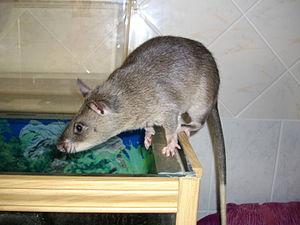
Apsilia, notre cricetomys gambianus (rate de gambie)
Le mot « rat » est un nom vernaculaire ambigu qui peut désigner, en français, des centaines d'espèces différentes dans le monde de mammifères rongeurs omnivores, dont la queue est nue, les dents tranchantes et le museau pointu. Les rats sont le plus souvent de la famille des Muridés ou, de façon plus restrictive, du genre Rattus, lequel regroupe les espèces les plus communes : Rattus rattus, le rat noir, et Rattus norvegicus, le rat d'égout, qui a donné le rat domestique en élevage. Néanmoins, par analogie, le terme désigne aussi quelques espèces de rongeurs qui ne font pas partie de la famille des Muridés, comme le Rat palmiste, le Rat-chinchilla, etc.
La cricétomiculture ou élevage du cricétome désigne l'élevage des cricétomes. L'espèce principalement élevée est le Cricétome des savanes. La cricétomiculture a pour objet principal la production de viande à destination de l'alimentation humaine. Ce mini-élevage se pratique surtout en Afrique de l'Ouest et en Afrique centrale.
Le cricétome des savanes, appelé localement « gafiya » ou encore « kancóoli » et de manière impropre « rat de Gambie » ou « rat géant », est un grand rongeur subsaharien de la famille des Nesomyidae, appartenant au genre Cricetomys. À l'image de l'aulacode, ce gros rongeur fournit une viande très prisée des populations ouest-africaines. L'espèce est en voie de domestication sur le modèle de la domestication du lapin en Europe ou du cochon d'Inde chez les Quechuas et Aymaras. L'élevage de cricétomes s'appelle la cricétomiculture.